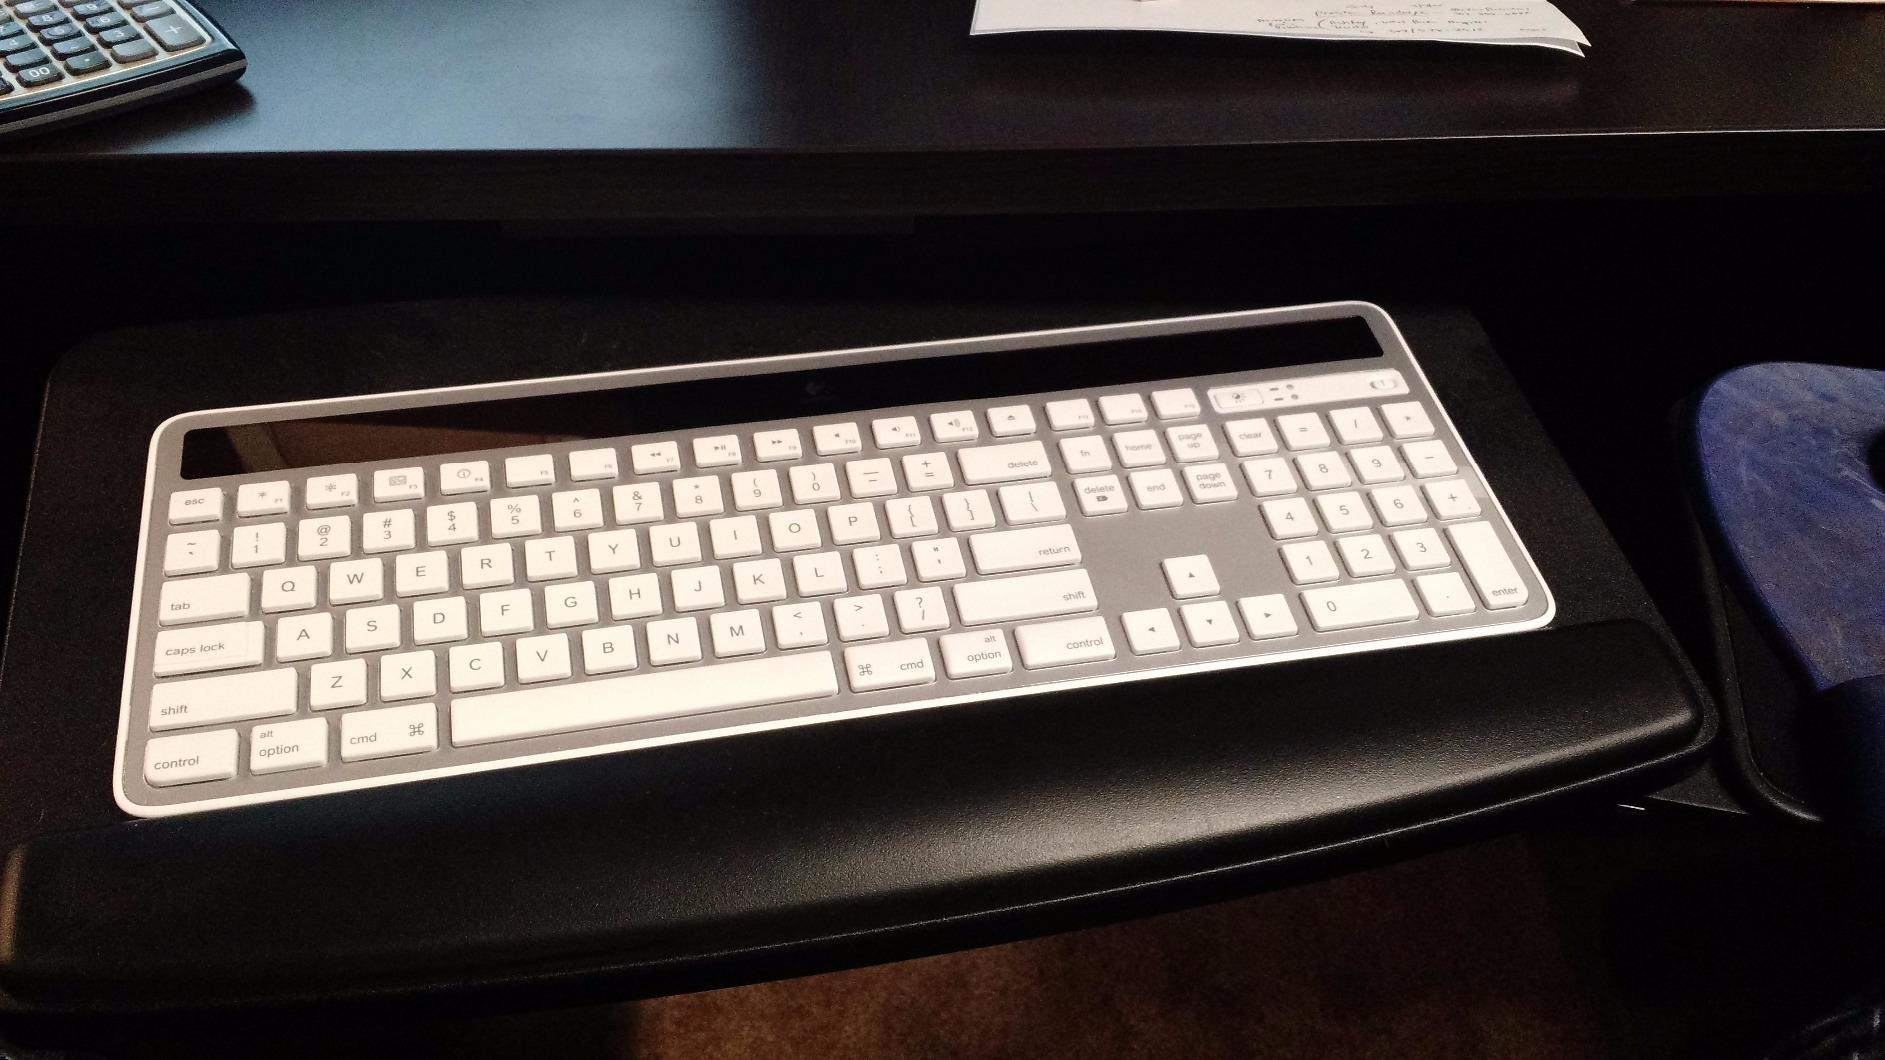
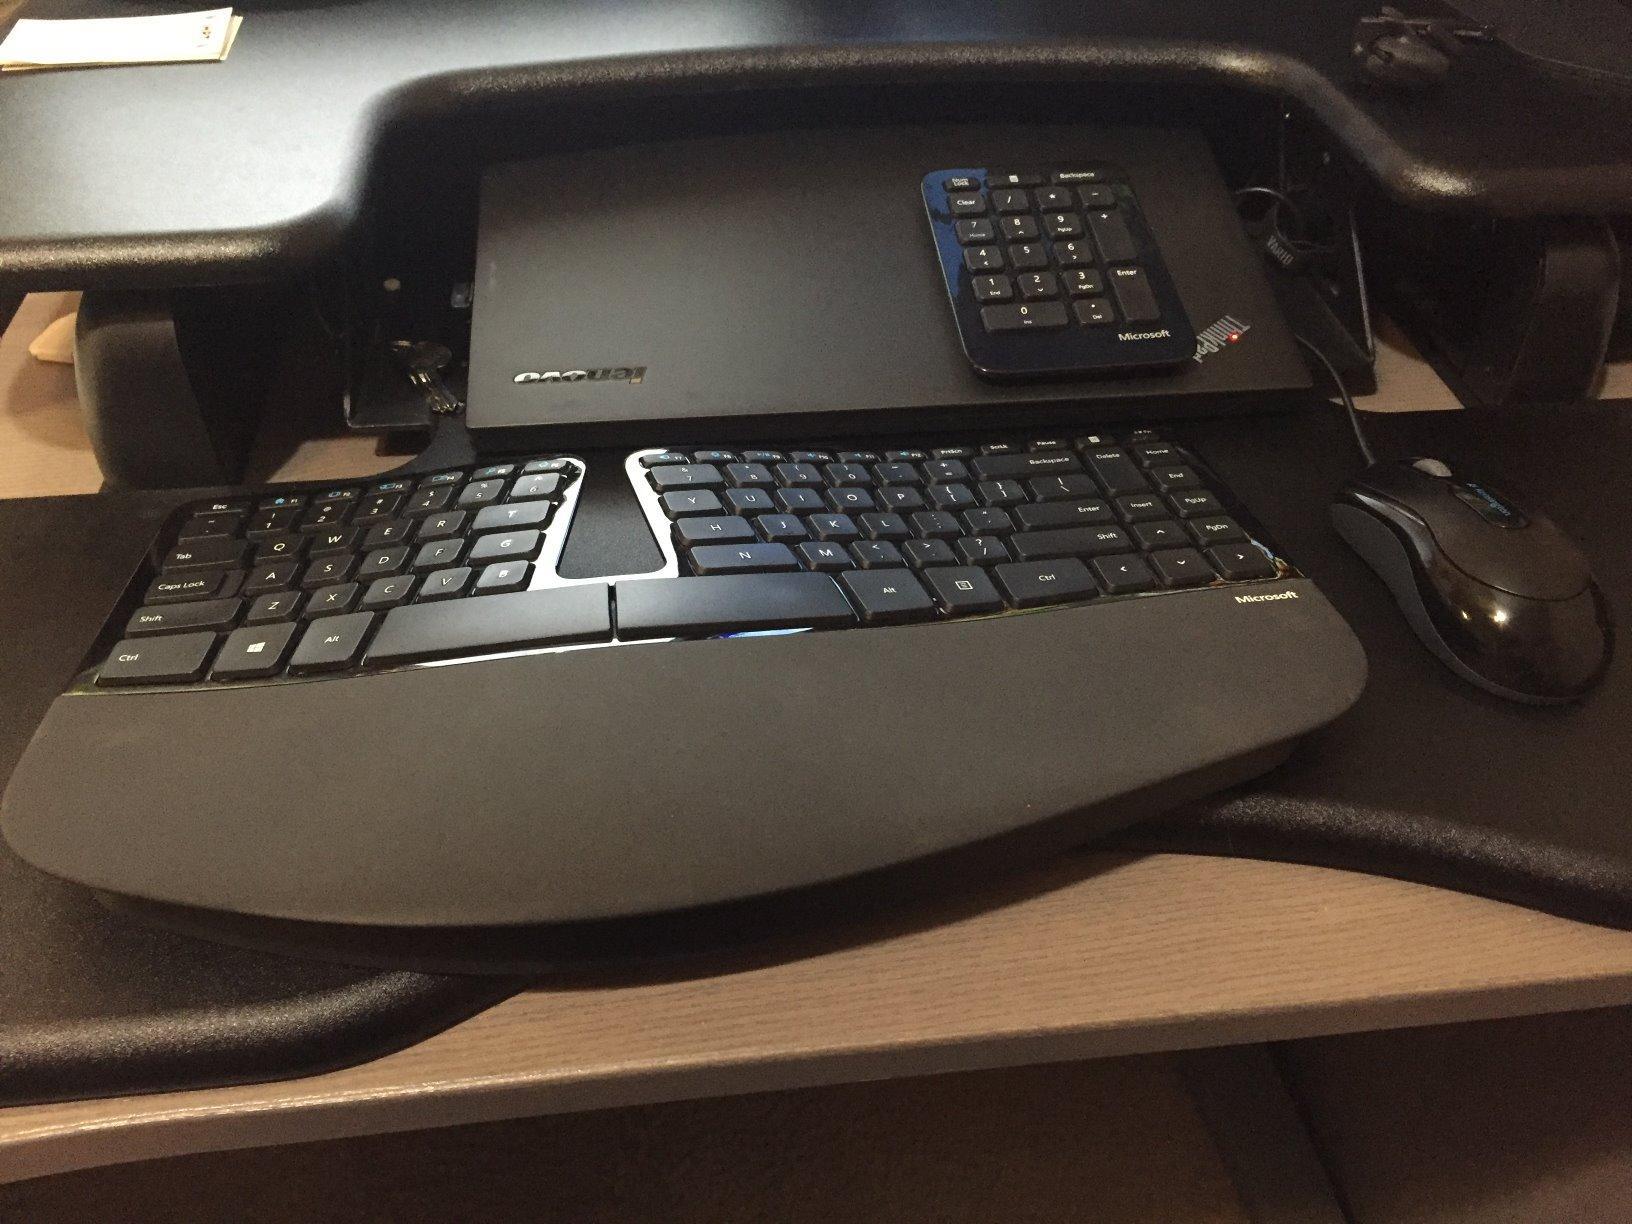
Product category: keyboard
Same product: no